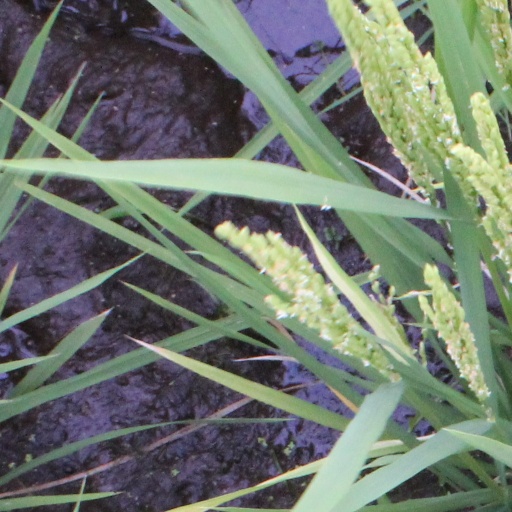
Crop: rice